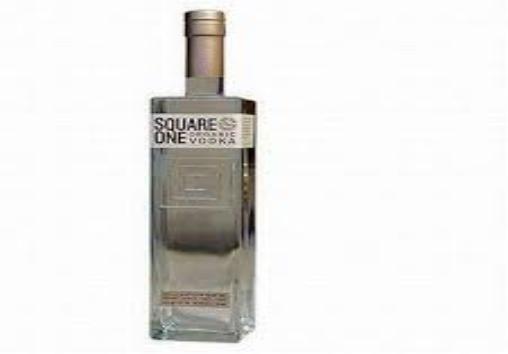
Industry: Food